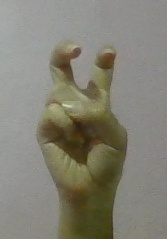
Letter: toot